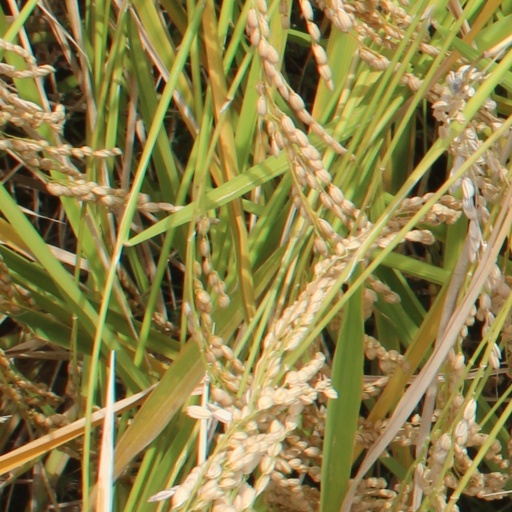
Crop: rice